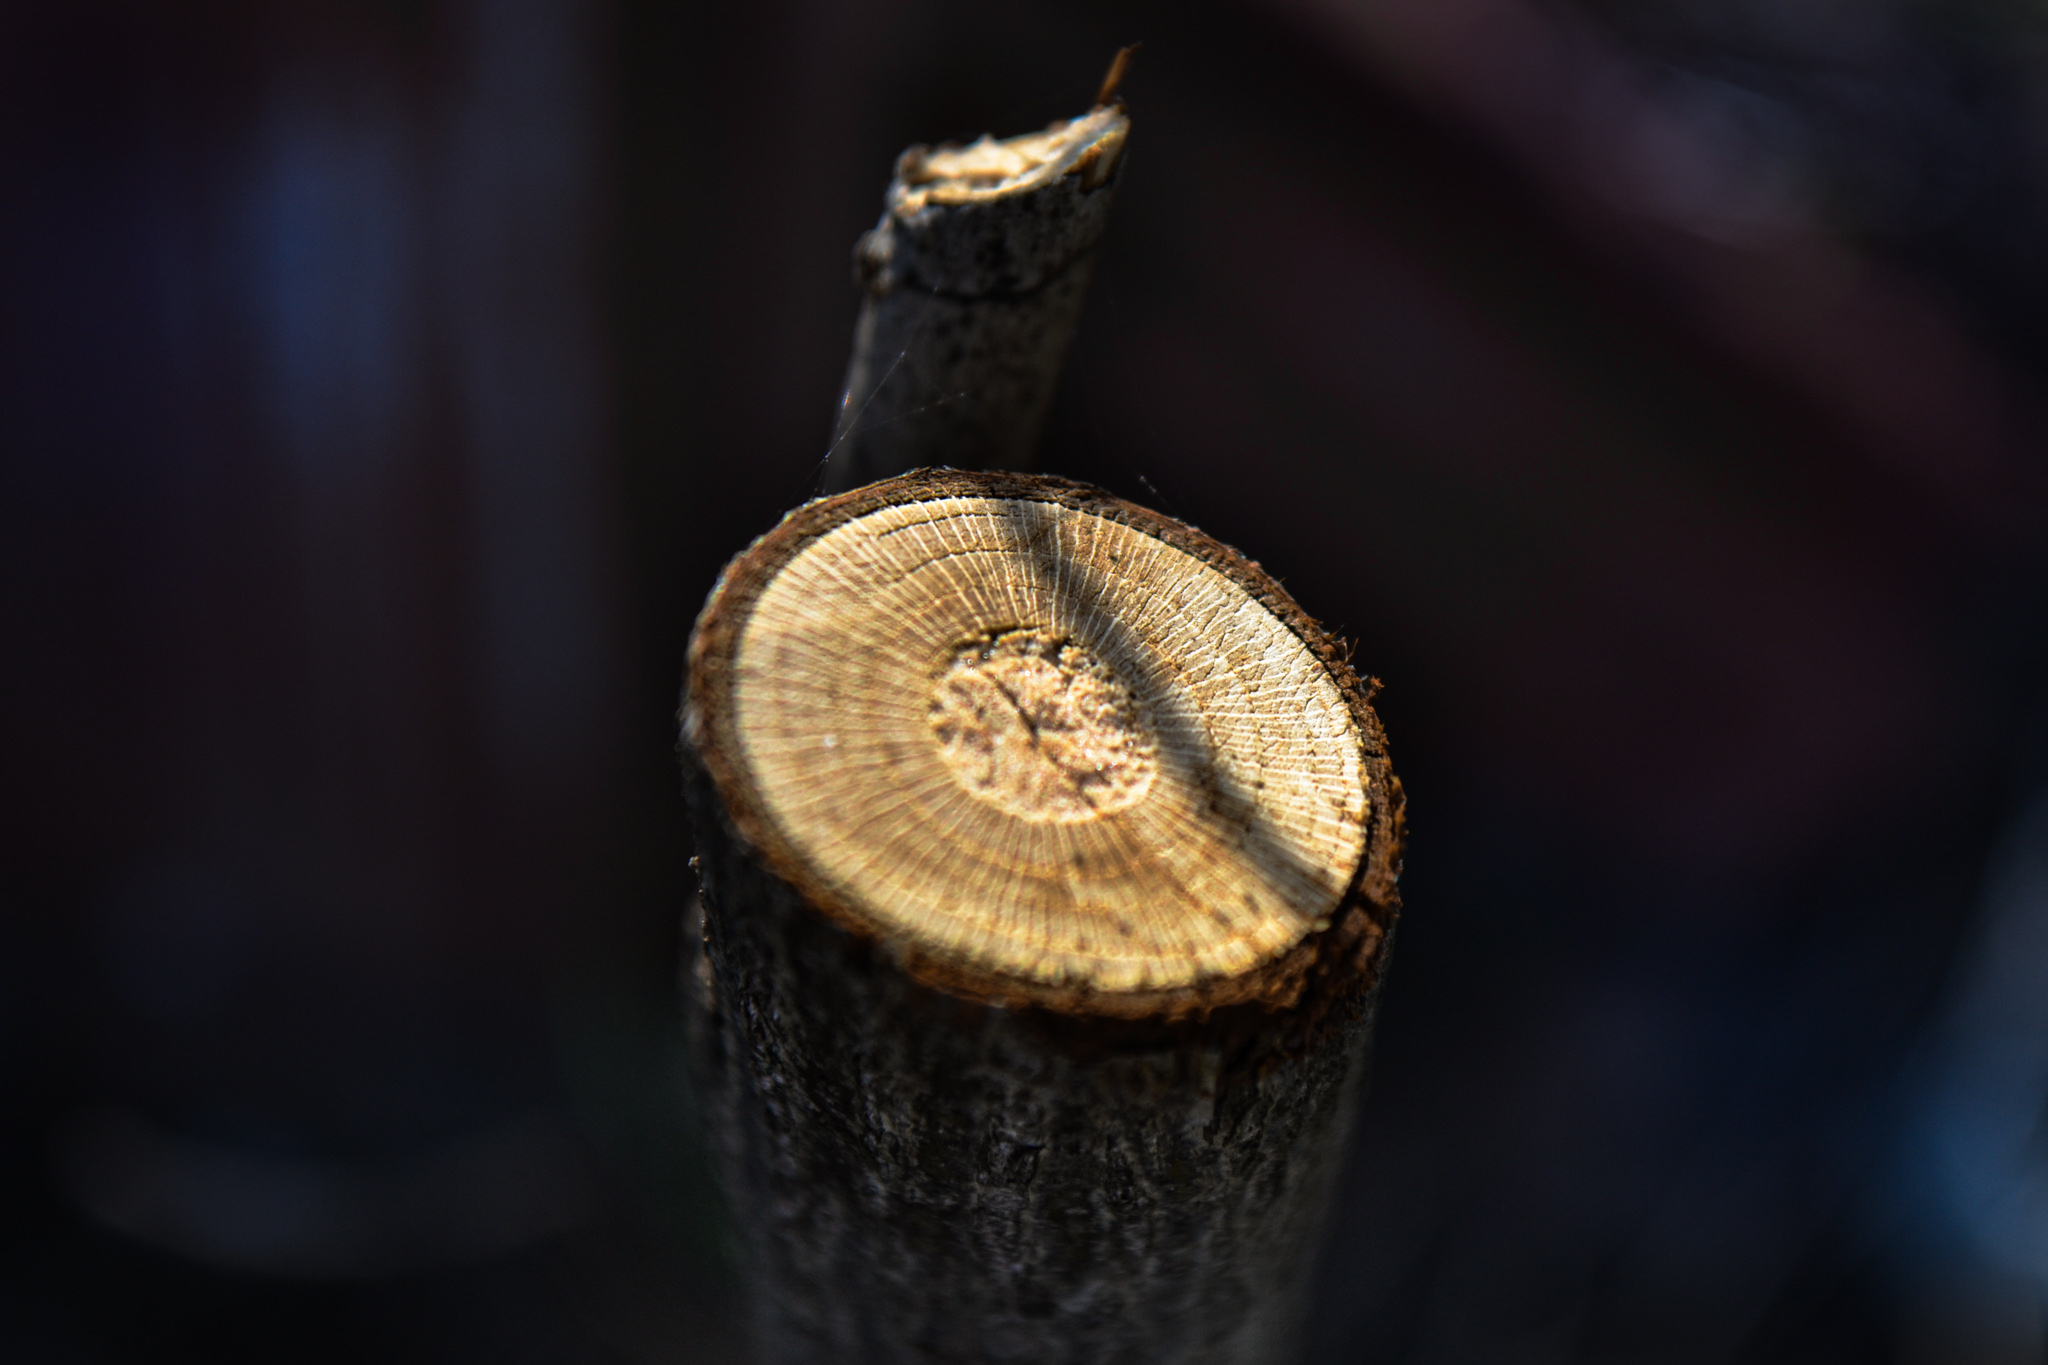
nature, log, tree, autumn, landscape, afternoon, sunny day, beautiful, photography, bulgaria, garden, water, eye, plant, wood, trunk, twig, terrestrial plant, electric blue, art, macro photography, circle, metal, nail, tree stump, darkness, plant stem, terrestrial animal, still life photography, natural material, wildlife, cylinder, musical instrument, winter, fashion accessory